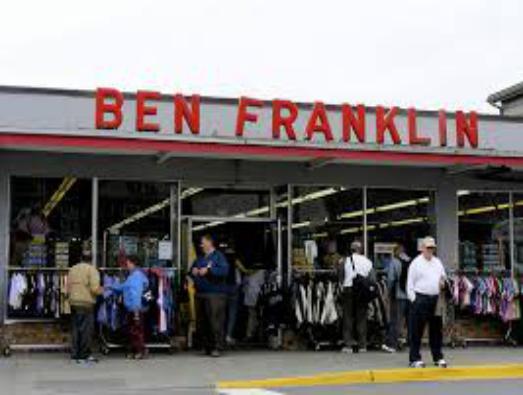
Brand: Ben Franklin Stores
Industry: Necessities